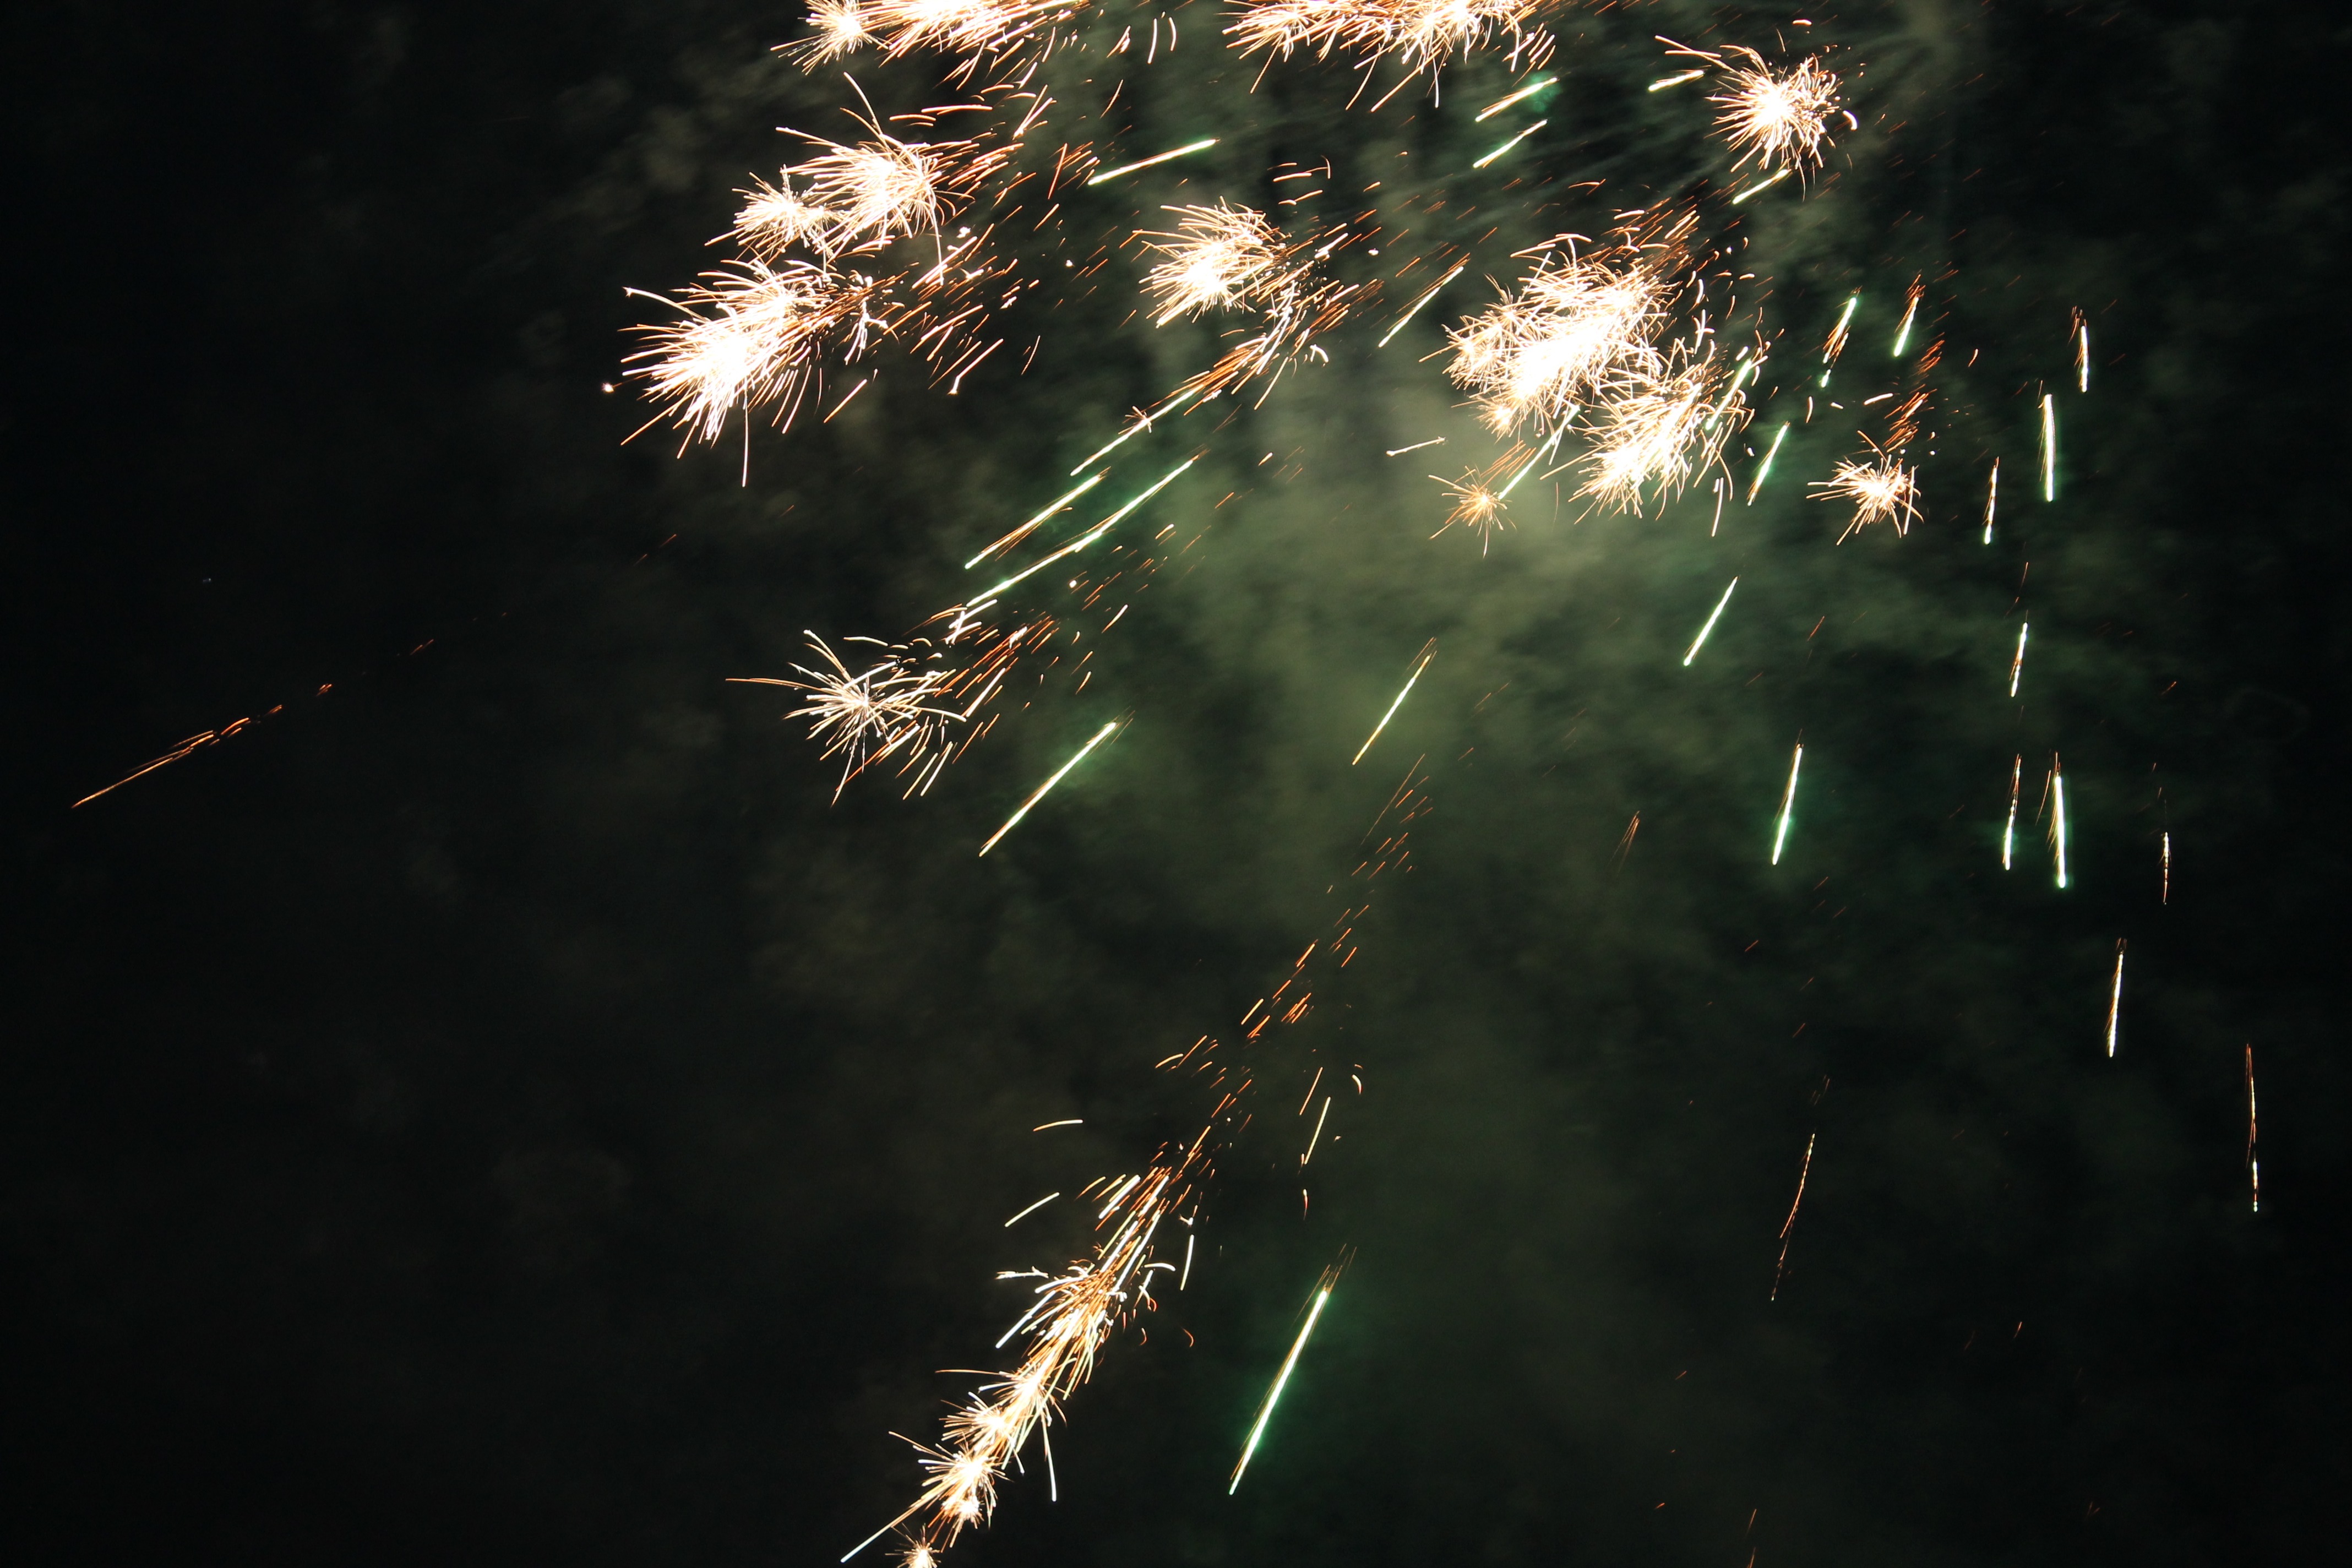
night, recreation, sparkler, darkness, radio, fireworks, event, new year's eve, new year's day, shower of sparks, outdoor recreation